Mardjan Seighali

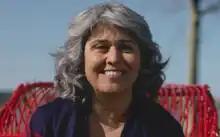
Seighali in 2019

Mardjan Seighali (born 1964) is an Iranian-born Dutch human rights activist, refugee worker and non-profit director. In 2013 Seighali became director of the Stichting voor Vluchteling Studenten UAF (Refugee Students Foundation). She serves on the Advisory Board of the College voor de Rechten van de Mens, and a member of the Supervisory Board of Het Loo Palace.